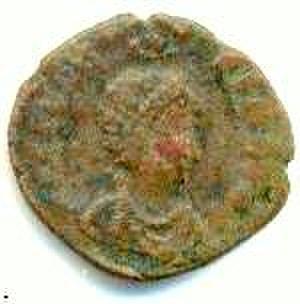
Cet article présente la liste des impératrices romaines, c’est-à-dire la femme de l’empereur de Rome depuis Auguste jusqu'à la chute de l'Empire romain d'Orient.